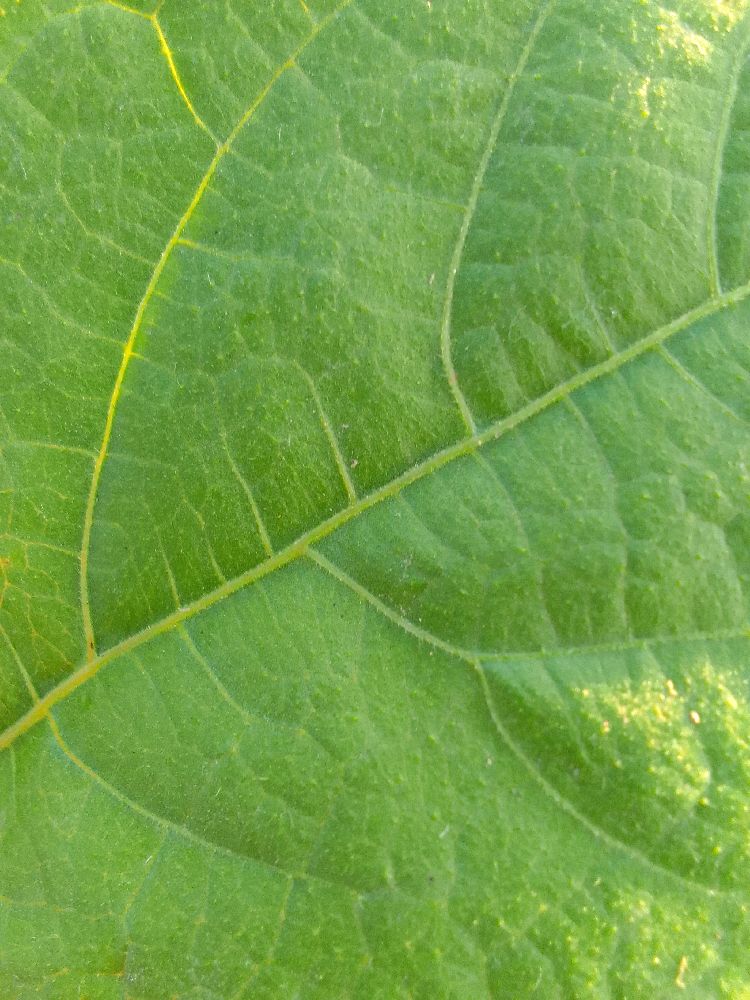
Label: healthy